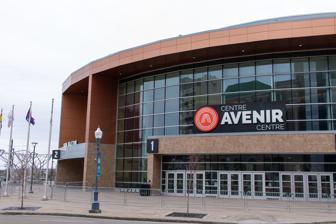
Building: Avenir Centre
Country: Canada
Year built: 2018
Indoor multi sports arena in Moncton, Canada Avenir Centre Avenir Centre Location within New Brunswick Show map of New Brunswick Avenir Centre Location within Canada Show map of Canada Address 150 Canada Street Location Moncton , New Brunswick , Canada Coordinates 46°05′08″N 64°47′06″W / 46.0855005°N 64.7849229°W / 46.0855005; -64.7849229 Capacity 8,800 Construction Broke ground 2016 Opened 8 September 2018 General contractor ASM Global Tenants Moncton Wildcats ( QMJHL ) (2018–present) Moncton Magic ( NBL Canada ) (2018–2021) Moncton Motion (ECBL) (2023) Avenir Centre ( French : Centre Avenir ) is an indoor arena in Moncton, New Brunswick . Opened in September 2018, it serves as the home to the Moncton Wildcats of the Quebec Maritimes Junior Hockey League . History Proposed as a replacement for the Moncton Coliseum , the arena was approved in the spring of 2014 by the Moncton City Council on an 8–3 vote. Groundbreaking took place in the spring of 2016, with a planned opening in the fall of 2017. That date was pushed back a year. SMG would serve as operator of the new arena. Naming rights to the arena were acquired by Avenir Hearing—a New Brunswick-based chain of hearing clinics , naming it Avenir Centre; the company sponsors the distribution of free earplugs at events. Avenir Centre's first event—a concert by country singer Keith Urban on the Graffiti U World Tour —was held on September 12, 2018. The Moncton Wildcats played their first home game at the arena on September 28, 2018, beating the Saint John Sea Dogs 5–2. Notable events Avenir Centre hosted UFC Fight Night: Volkan vs. Smith on October 27, 2018, marking the first UFC mixed martial arts event to be held in New Brunswick. On November 5, 2019, it hosted Game 2 of the 2019 CHL Canada/Russia Series . The QMJHL team defeated Team Russia 4-3 in OT. It co-hosted the 2023 World Junior Ice Hockey Championships with Scotiabank Centre in Halifax. From November 16-19, 2023, Avenir Centre hosted the 2023 Atlantic Slam , a D1 NCAA Basketball Tournament. It was the first NCAA event to ever take place in Atlantic Canada . On January 24, 2024, it hosted the 2024 CHL/NHL Top Prospects Game , marking the first time the event has been held in New Brunswick. On June 8, 2024, it hosted the 2024 Quebec Maritimes Junior Hockey League Draft . Moncton last hosted it in 2009 at the Moncton Coliseum . Concerts by: Arkells , Avril Lavigne , Imagine Dragons , Nickelback , Shania Twain , Megadeth , Lil Tjay , Queens Of The Stone Age , The Struts , Jack White , Jann Arden , The Beaches , Bryan Adams , Sting , The Offspring , Sum 41 , Our Lady Peace , Metric , Jordan Davis , Sean Paul , Billy Idol , Michael Bublé , Blue Rodeo , Doobie Brothers Comedy shows by: Kevin Hart , Theo Von , John Mulaney , Joe Gatto , Russell Peters , Jim Gaffigan , References